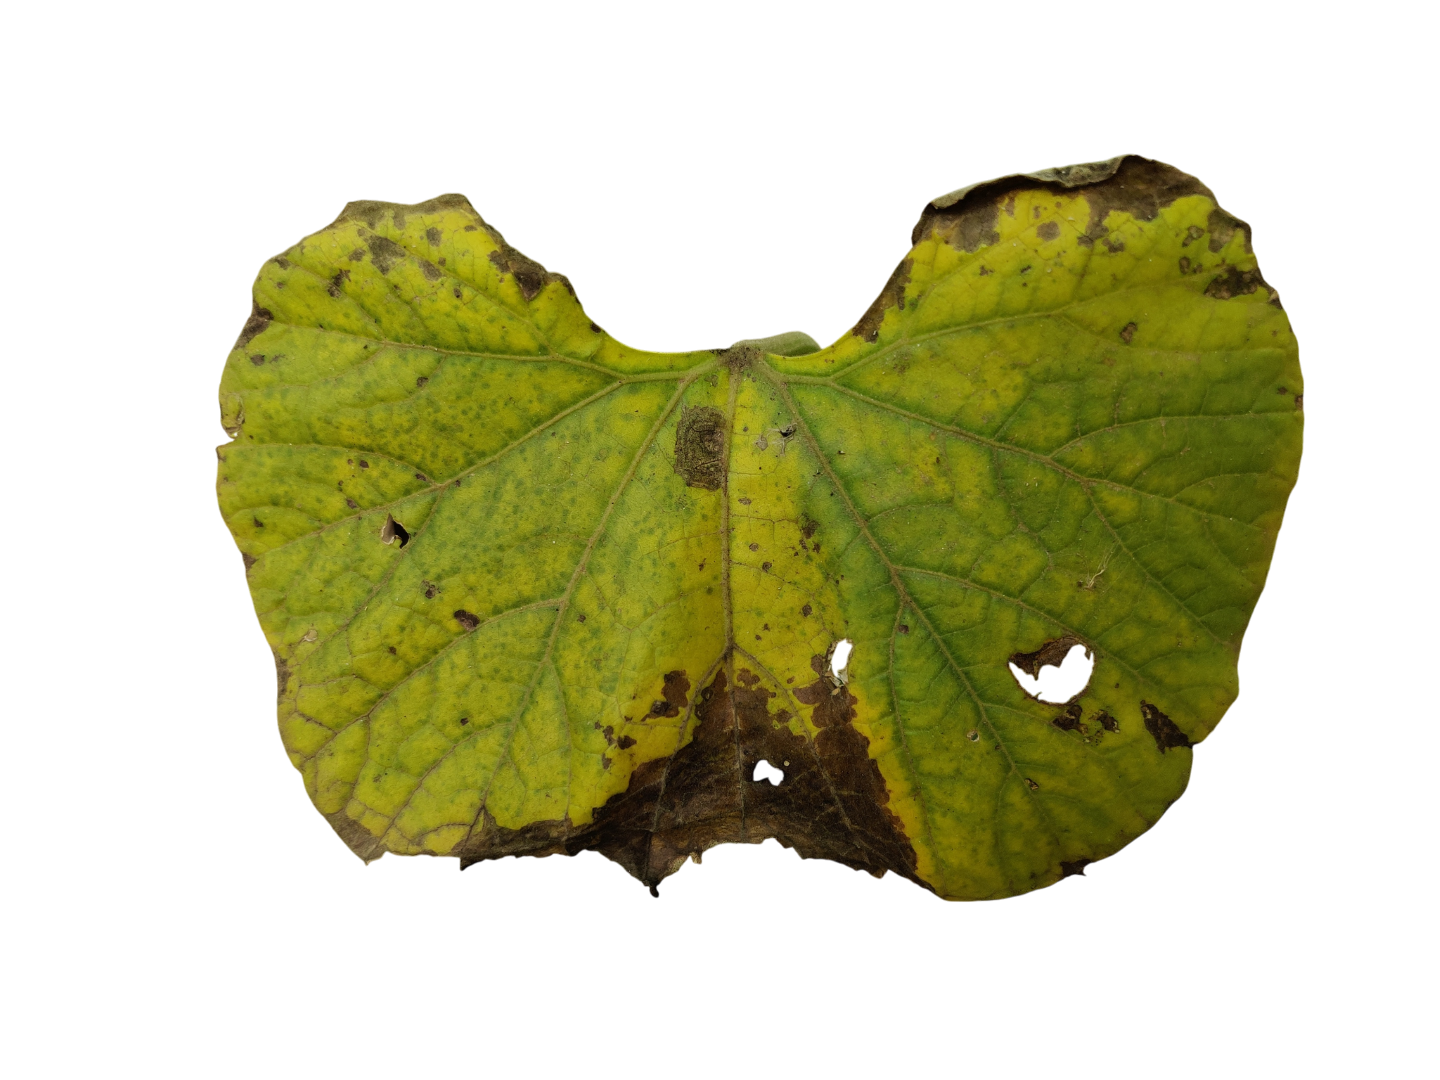
Crop: Bottle Gourd
Label: Downy_Mildew